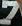
Number: 7